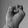
ASL letter: E